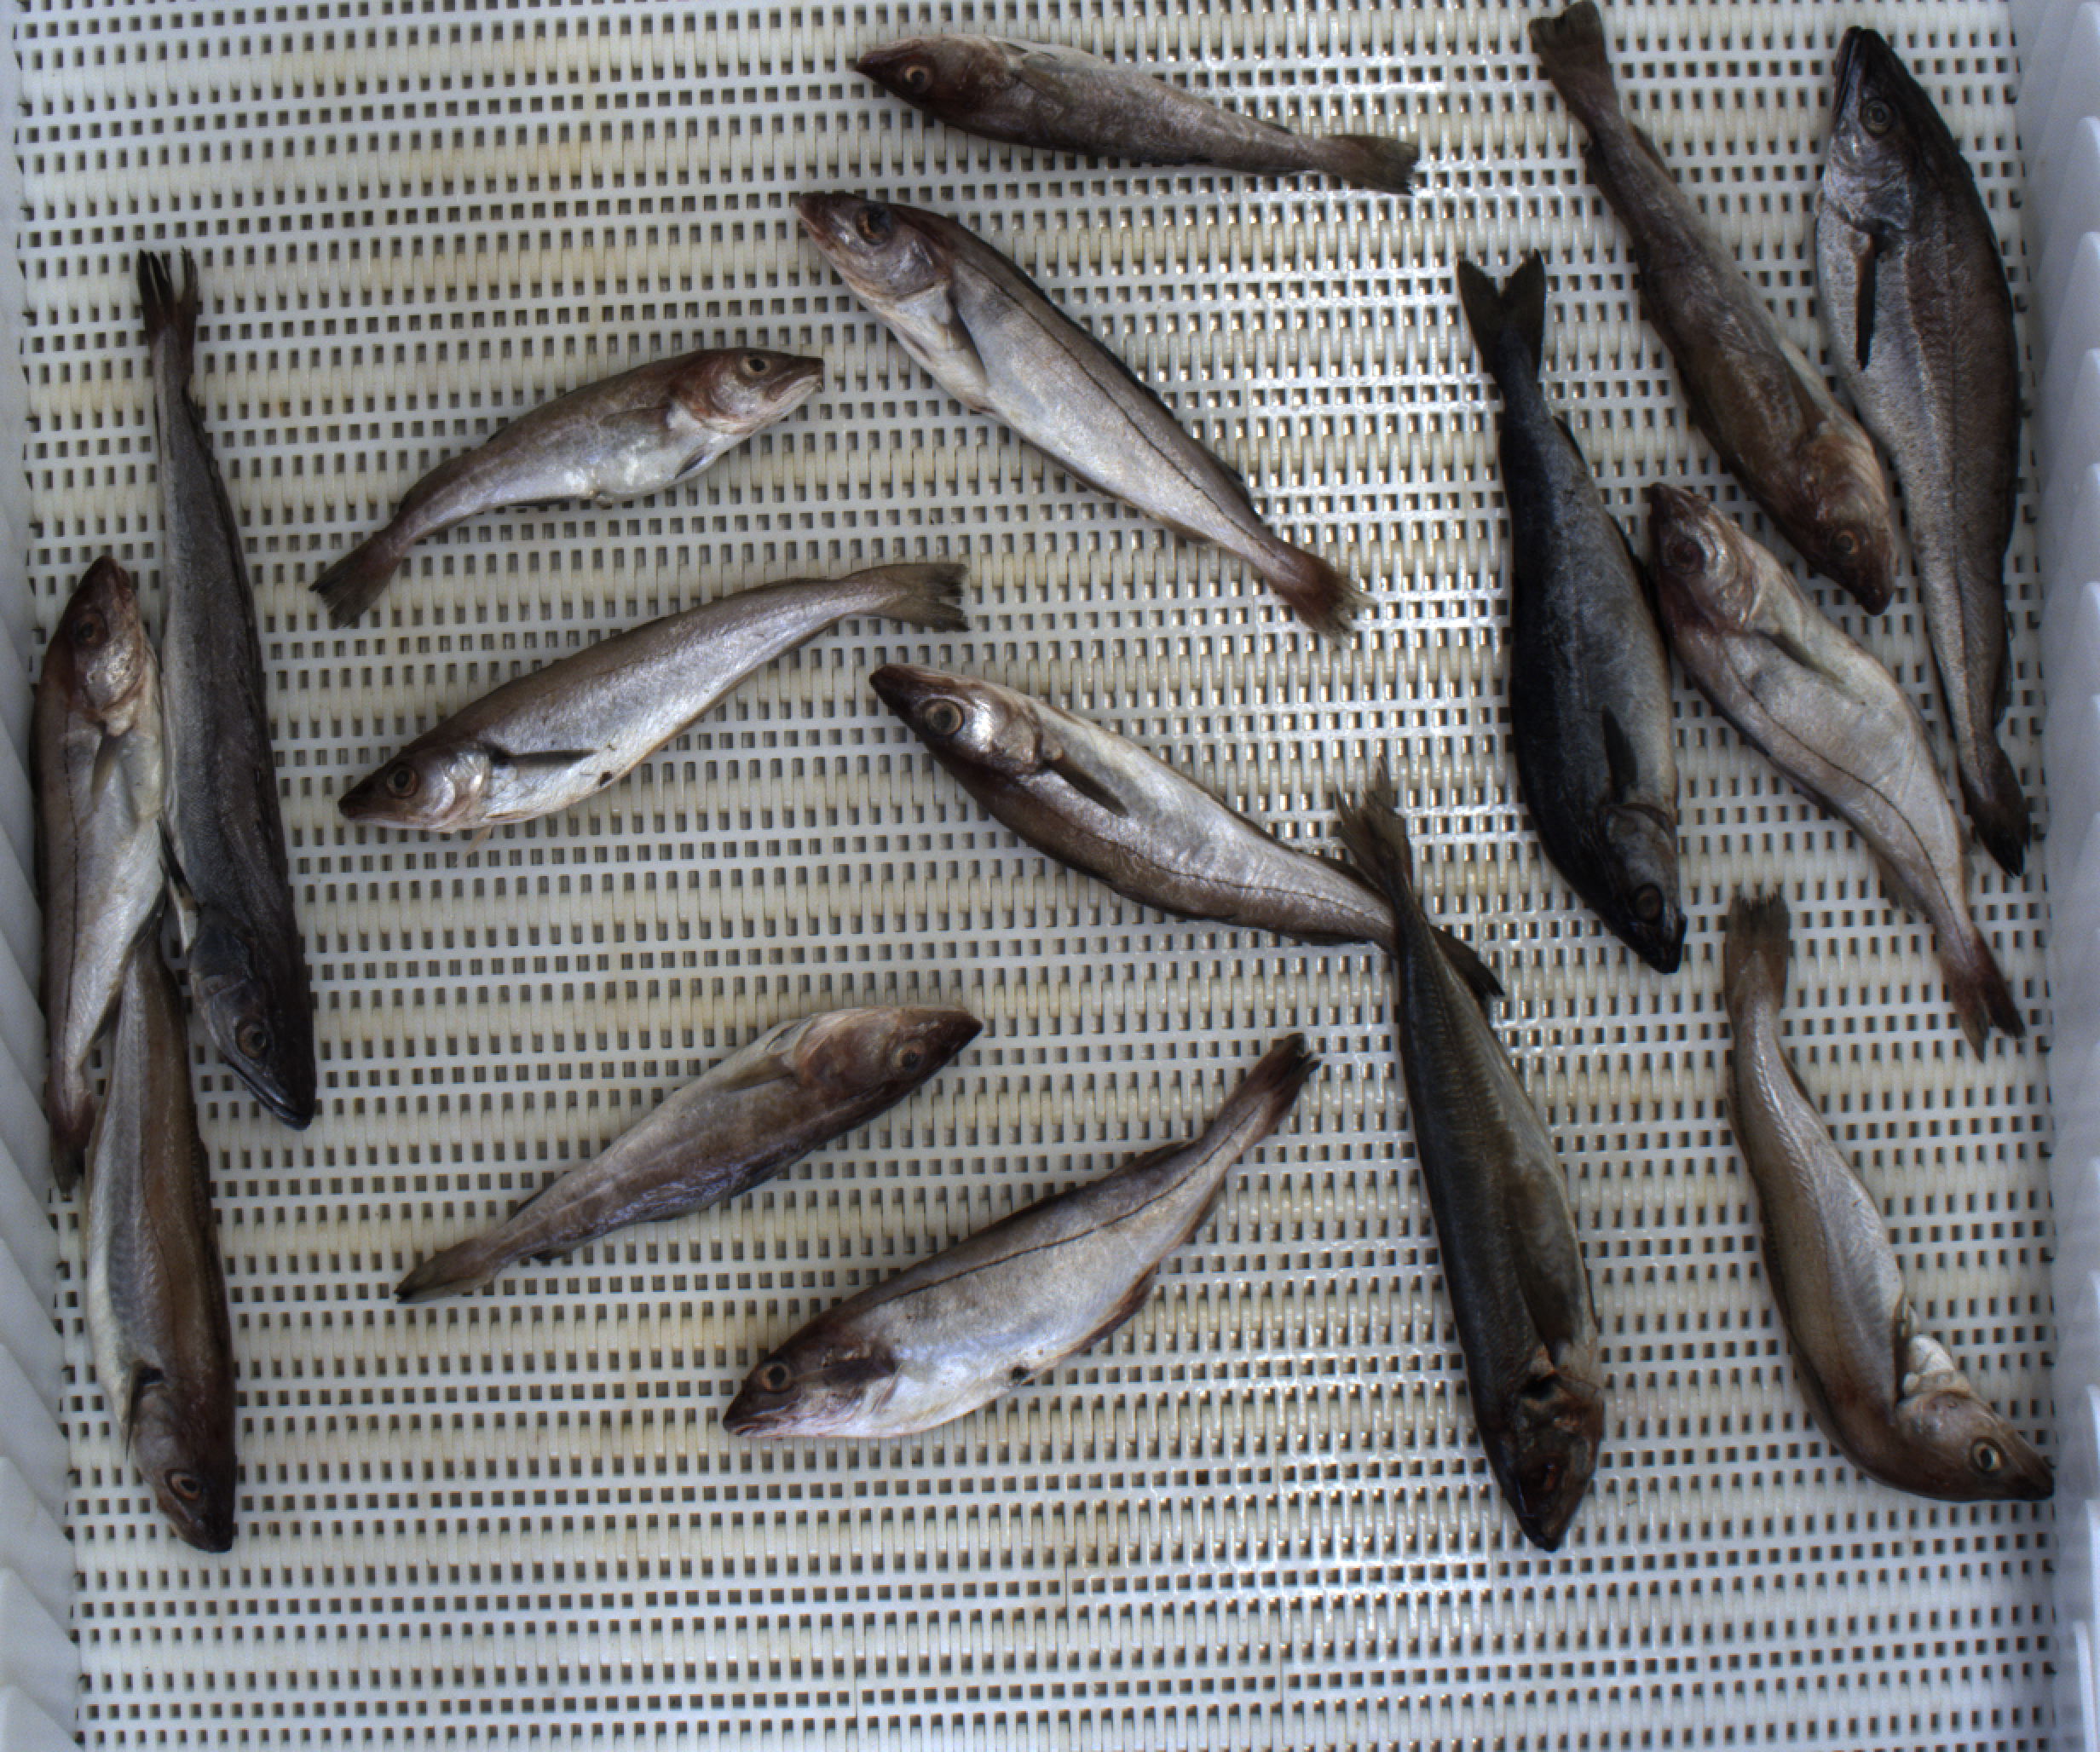
Total fish: 16
Cod: 4
Haddock: 4
Whiting: 4
Hake: 2
Horse mackerel: 1
Saithe: 1
Other: 0